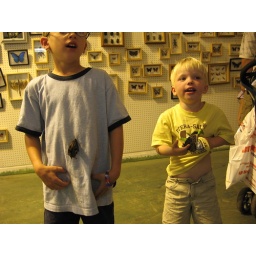
Ben and Alex holding a butterflies in the butterfly house at the State Fair